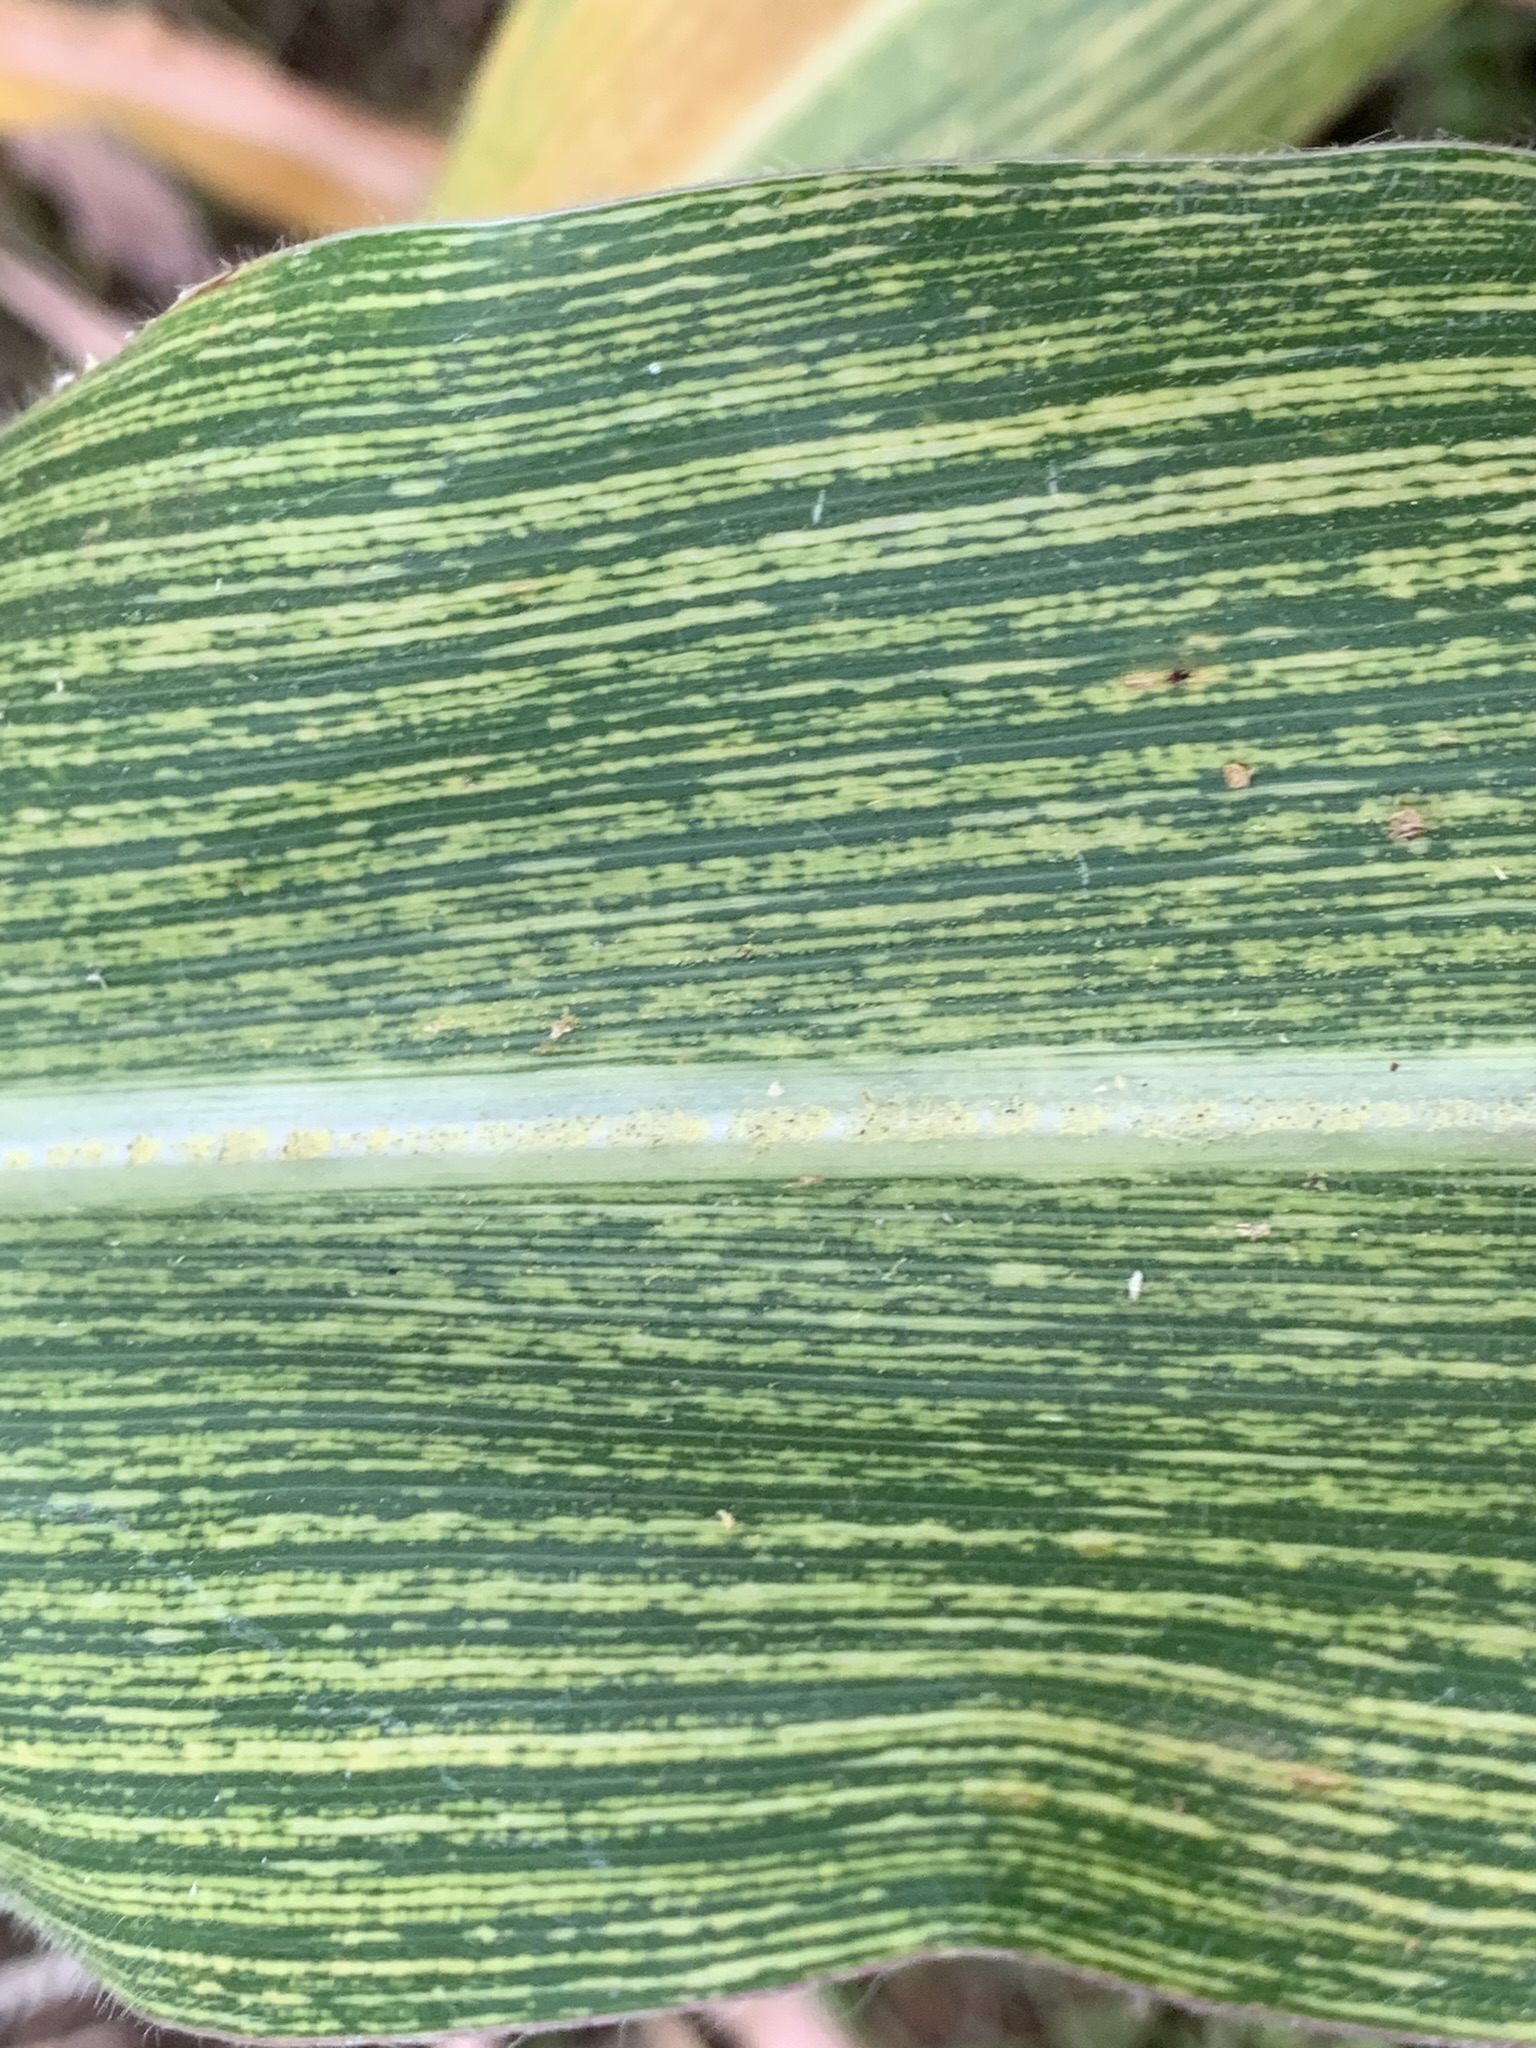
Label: MSV